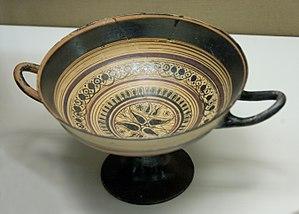
Motifs floraux. Coupe à figures noires laconienne, vers 550-530 av. J.-C.
Dans la Grèce antique, une kylix est un vase peu profond et évasé utilisé pour déguster du vin lors des symposia.